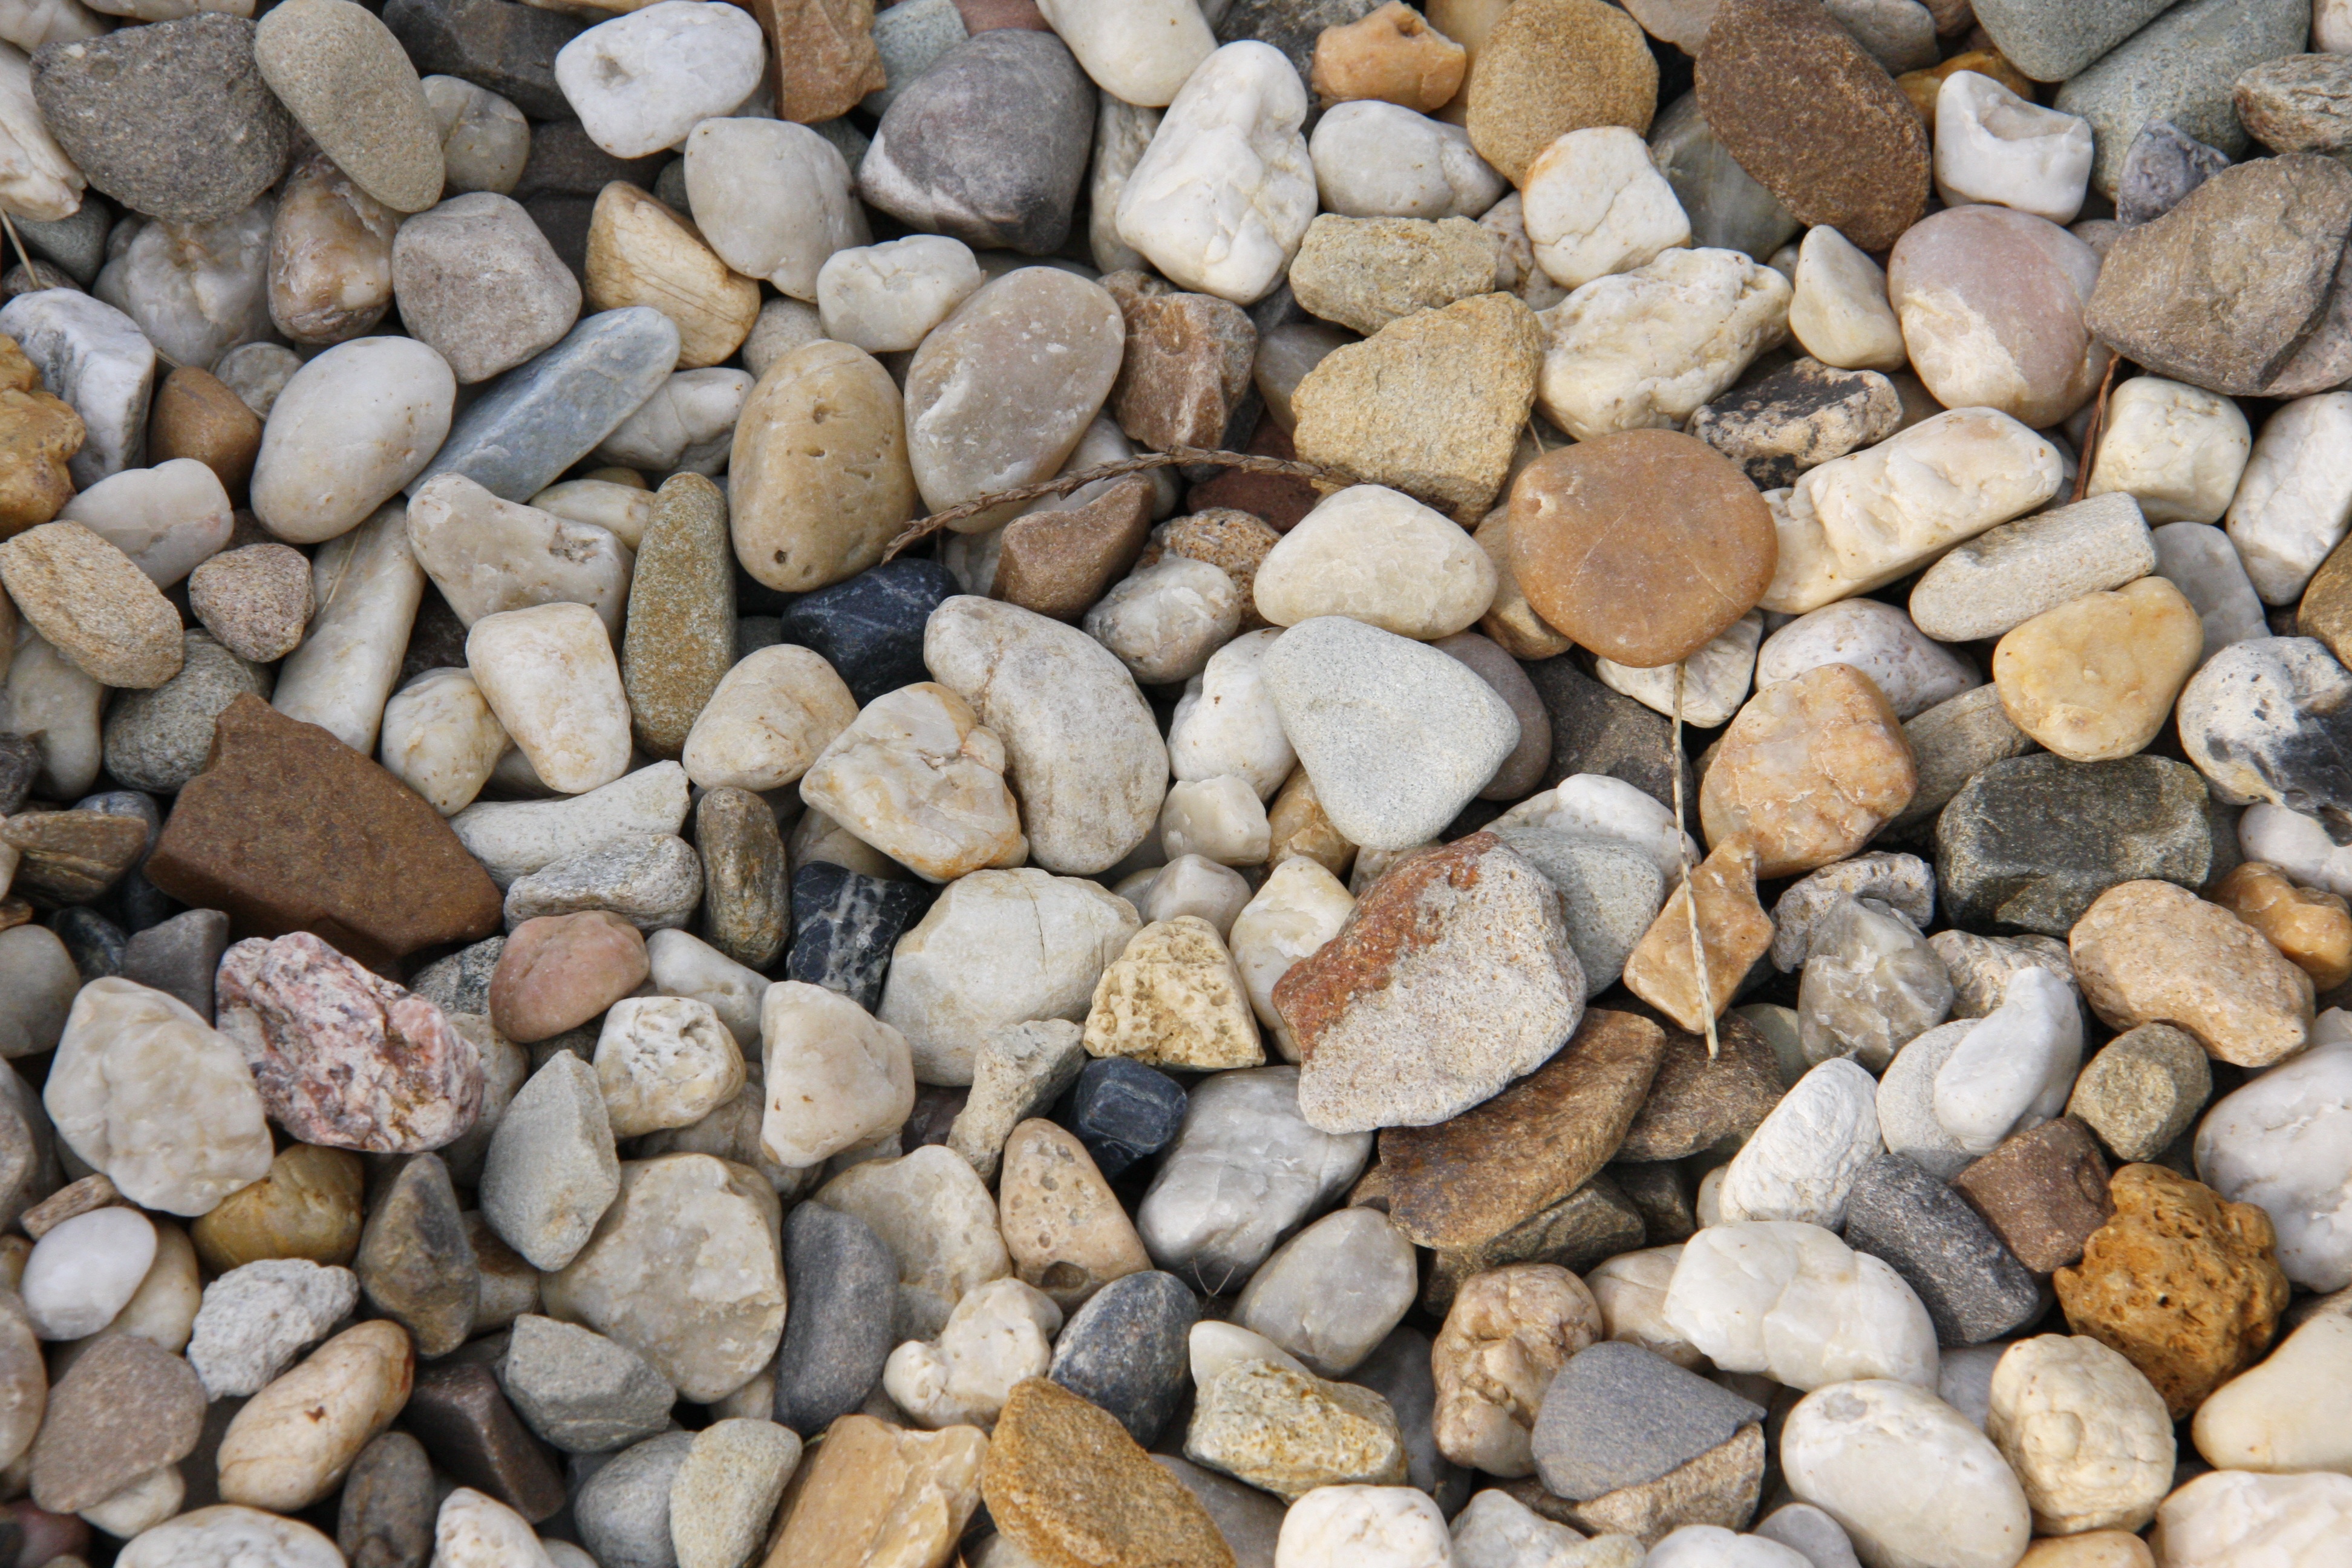
rock, structure, formation, pebble, stone wall, material, stones, rubble, background, gravel, small stone